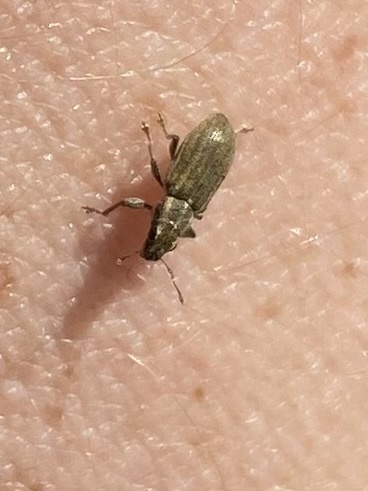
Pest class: pea_leaf_weevil